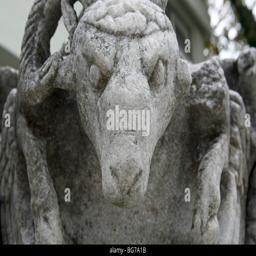
close up of ram 's head decorating the top of an ancient column or pillar